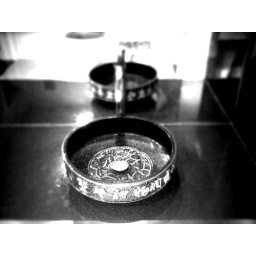
Toilet in our office building